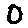
Label: 0